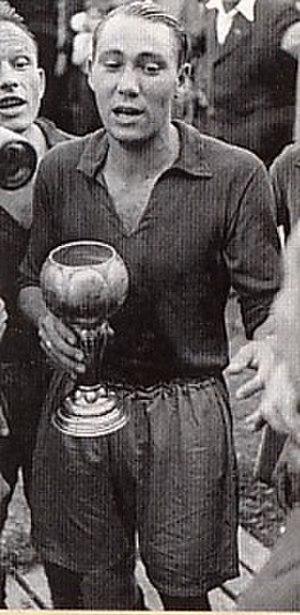
Georges Aeby en 1940
Georges Aeby était un joueur de football international suisse, qui évoluait au poste de milieu de terrain.